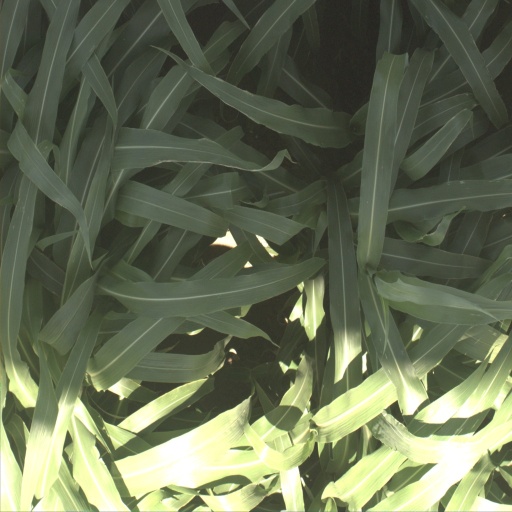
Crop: sorghum